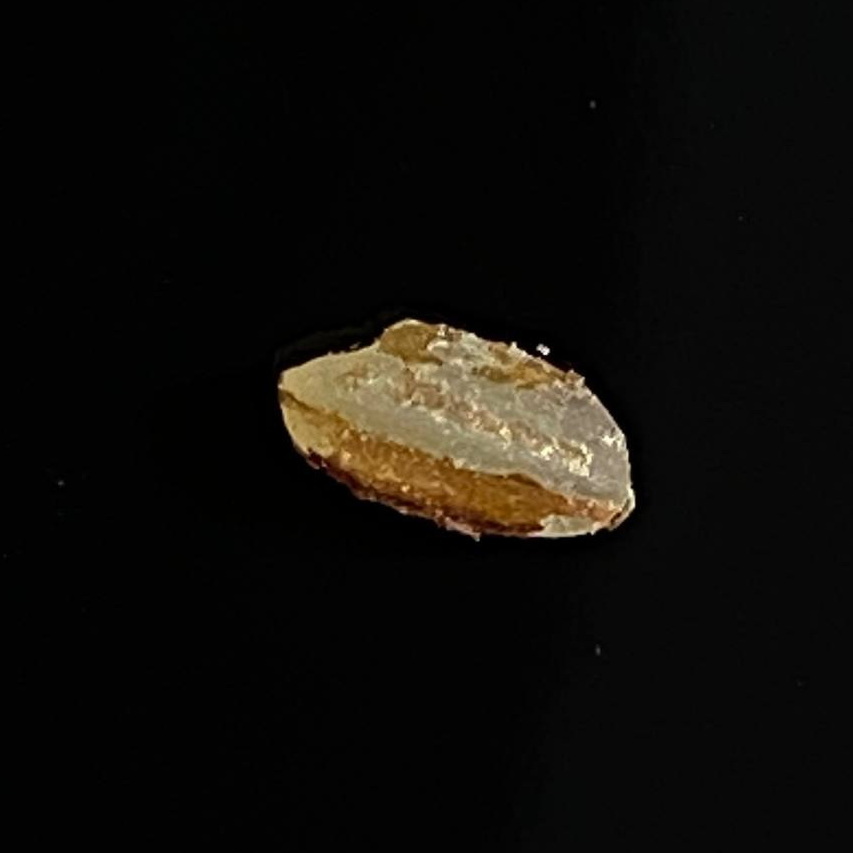
Rice variety: Lal_Aush